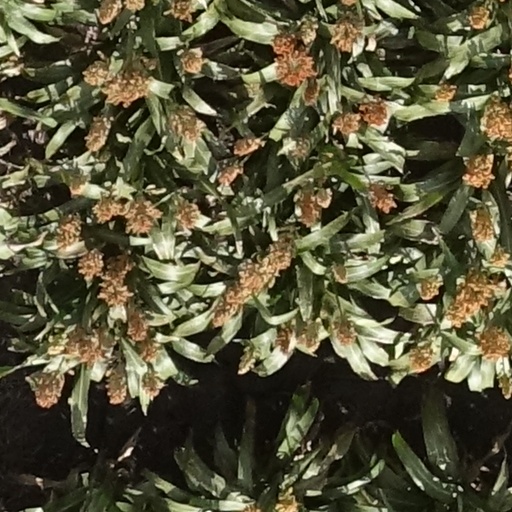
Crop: sorghum